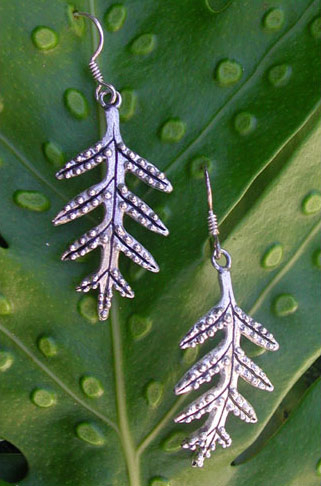
Texture: bumpy